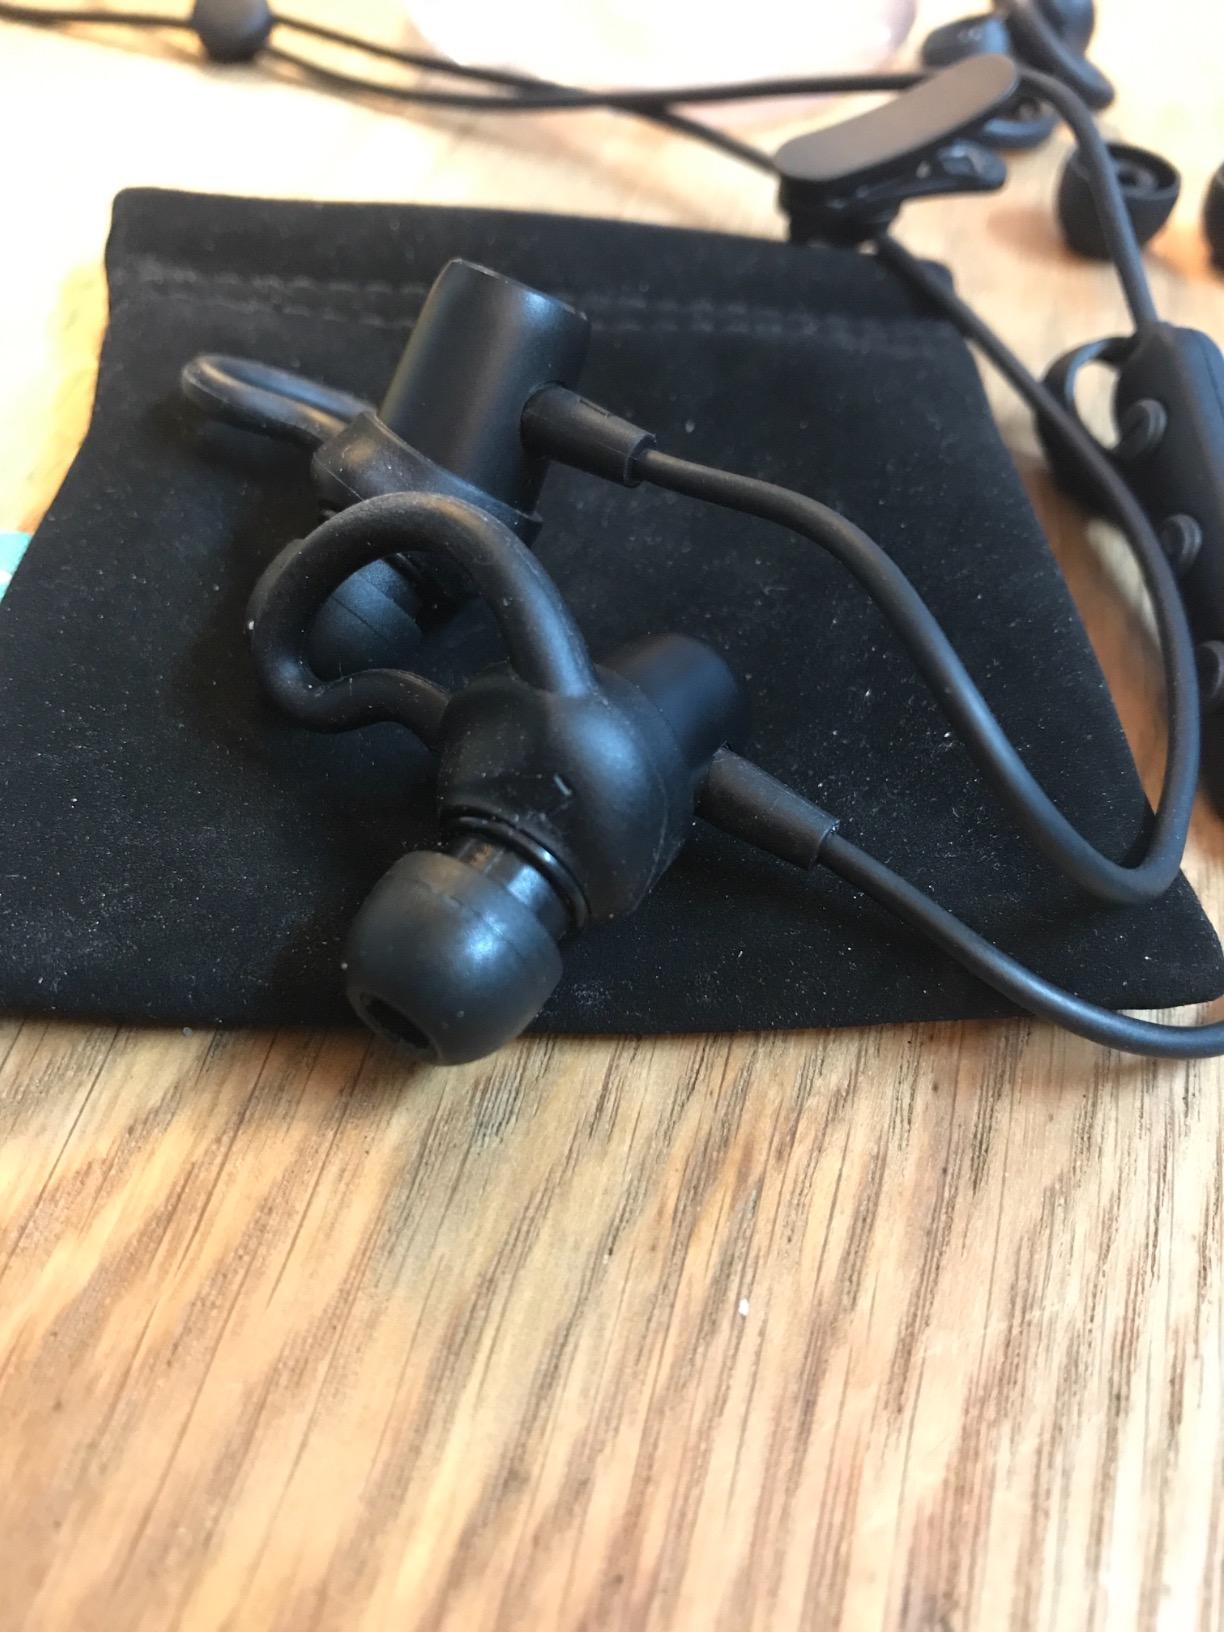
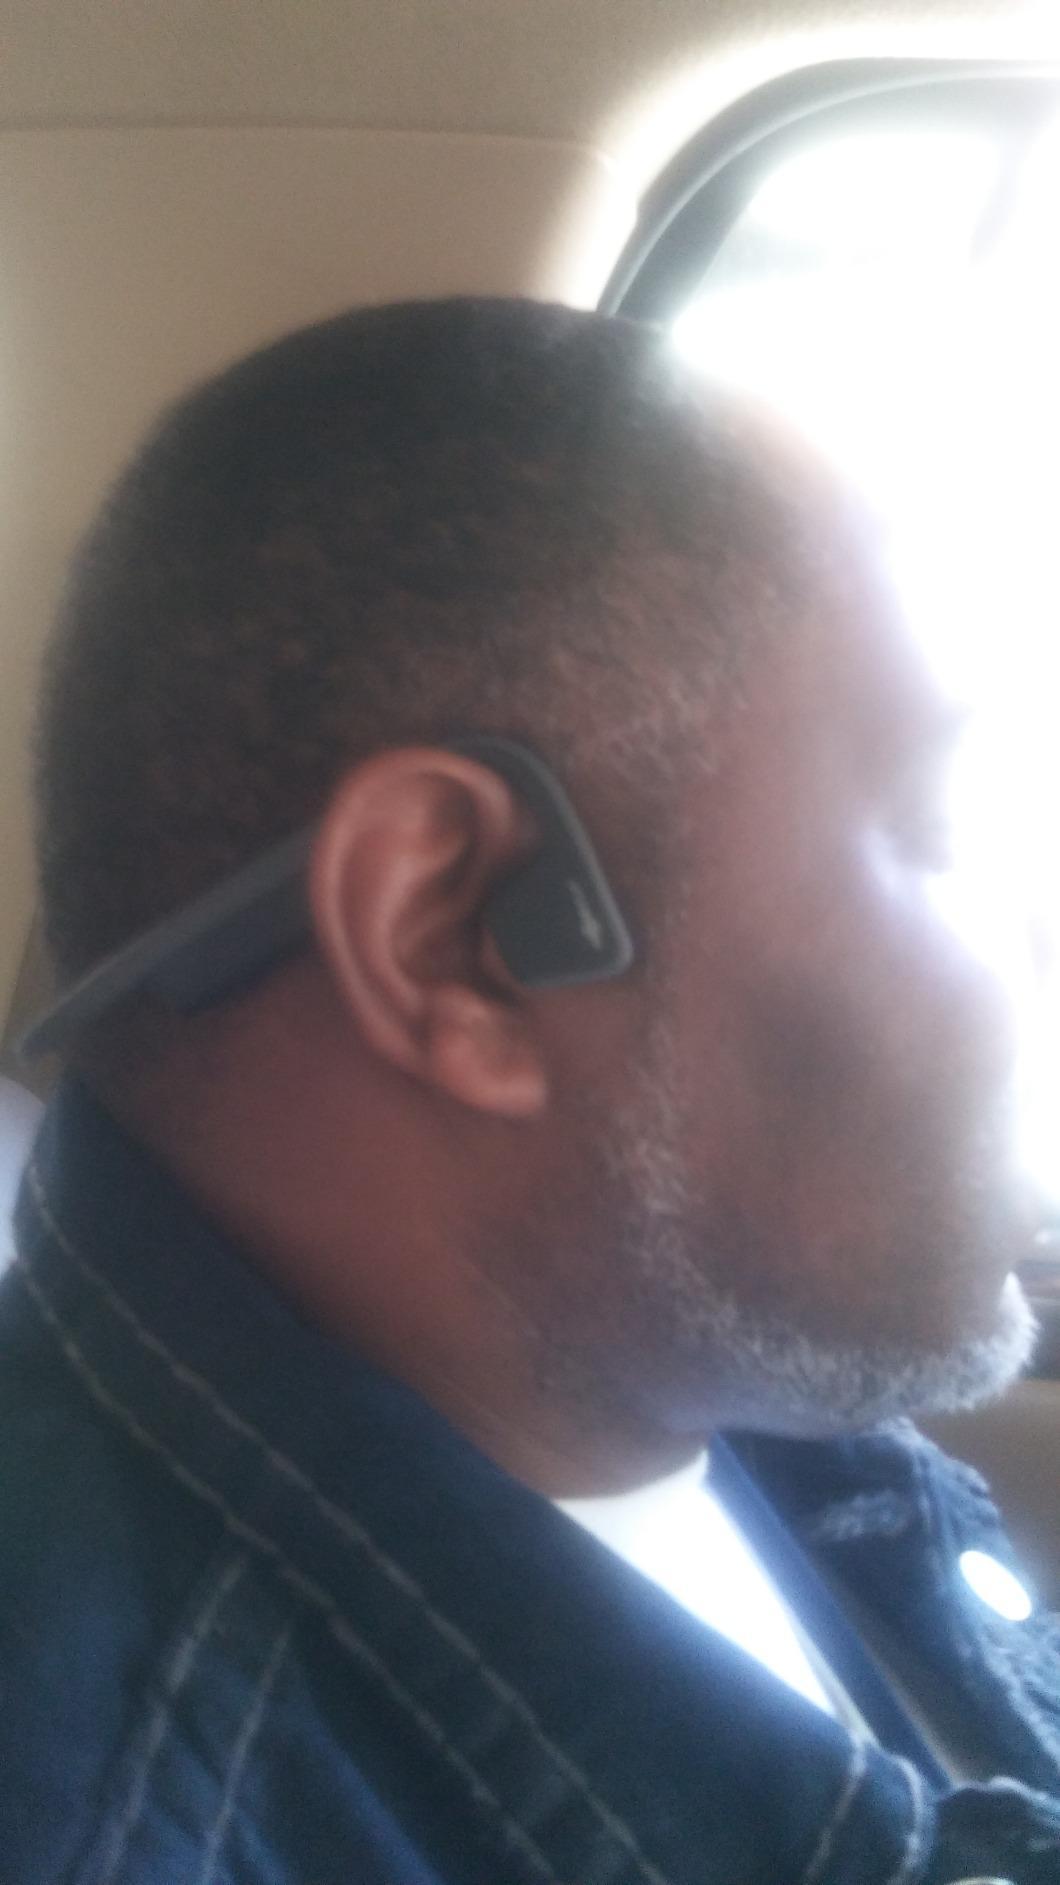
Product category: headphones
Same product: no